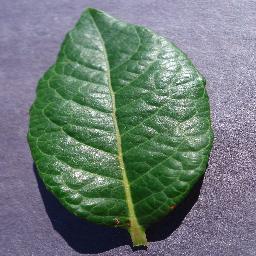
Label: Blueberry___healthy